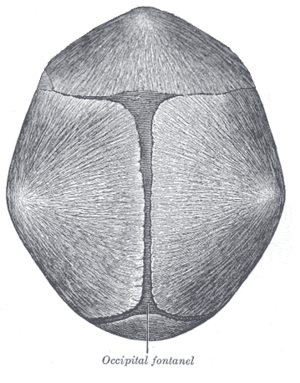
La trigonocéphalie, également appelée déformation du crâne en feuille de trèfle est une forme de craniosynostose.